Helen Varick Boswell

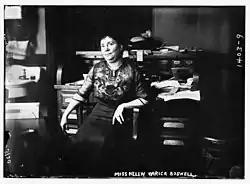

Boswell died on January 5, 1942. She is buried at Woodlawn Cemetery in the Bronx.